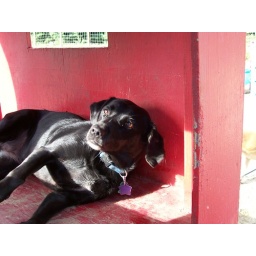
Luna B rests in the red house